Haidinger's brush

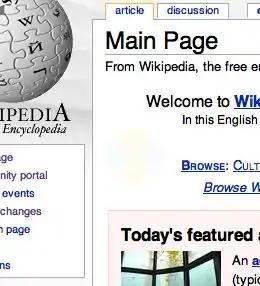
Simulated appearance of a computer screen viewed through a polarizer, showing typical size and intensity of Haidinger's brush

Many people find it difficult to see Haidinger's brush initially. It is very faint, much more so than generally indicated in illustrations, and, like other stabilized images, tends to appear and disappear.